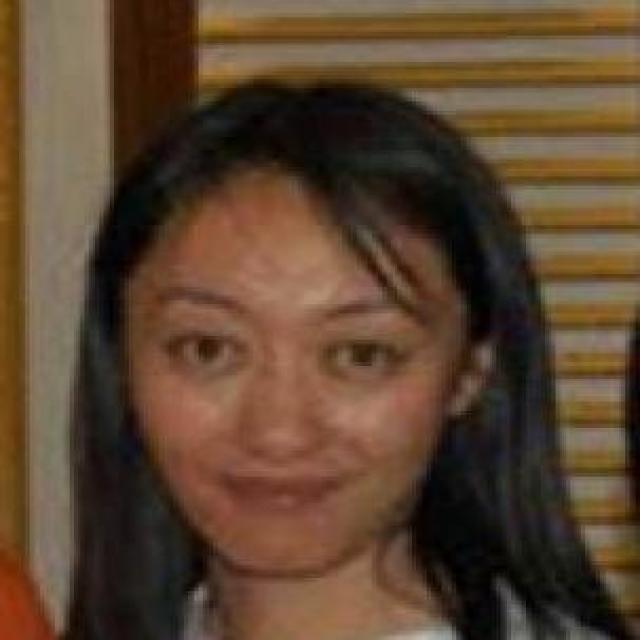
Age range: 21-44